Prince's Cairn

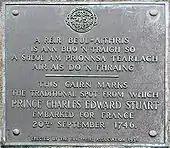
Inscription on the cairn

On the morning of 4 October 1956, the 1745 Association held a ceremony to unveil the cairn that marked the traditional spot where Bonnie Prince Charlie departed for France. More than 200 people gathered on the small promontory by the shores of the Loch to watch the event. The new cairn, the ancient Highland symbol of remembrance, had been erected through subscription. It was draped with the cross of Saint Andrew surrounded by the banners of the clans that supported the Jacobite cause.